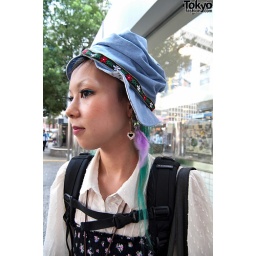
A Japanese girl in Shibuya wearing a cute crumpled hat with flowers on it and cute earrings.